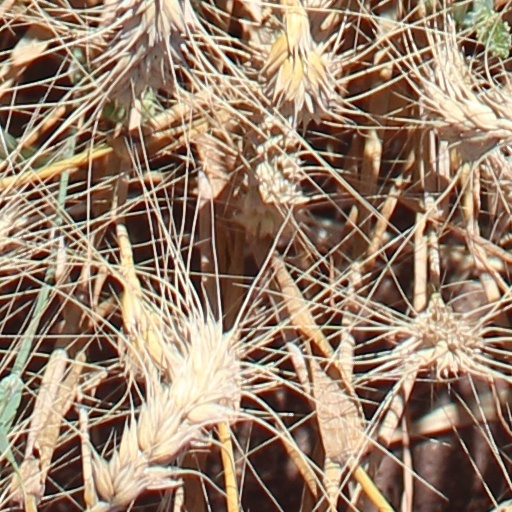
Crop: wheat